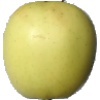
Label: Apple Golden 2